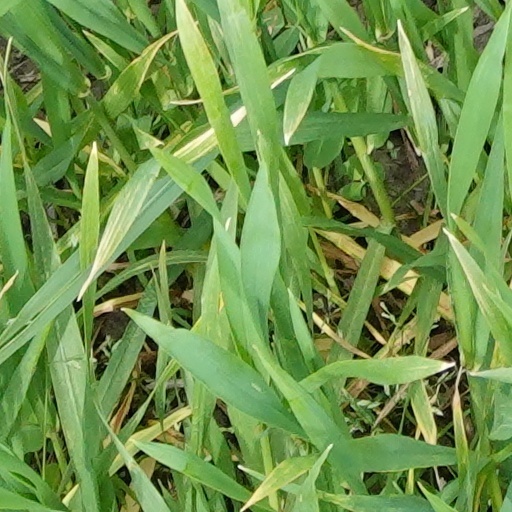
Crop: wheat